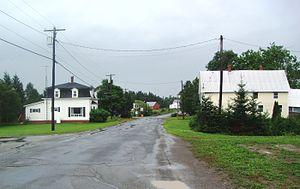
Debec est un village du comté de Carleton, à l'ouest de la province canadienne du Nouveau-Brunswick. Le village a le statut de DSL et comprend les autorités taxatrices de Debec Intérieur et Debec Extérieur.